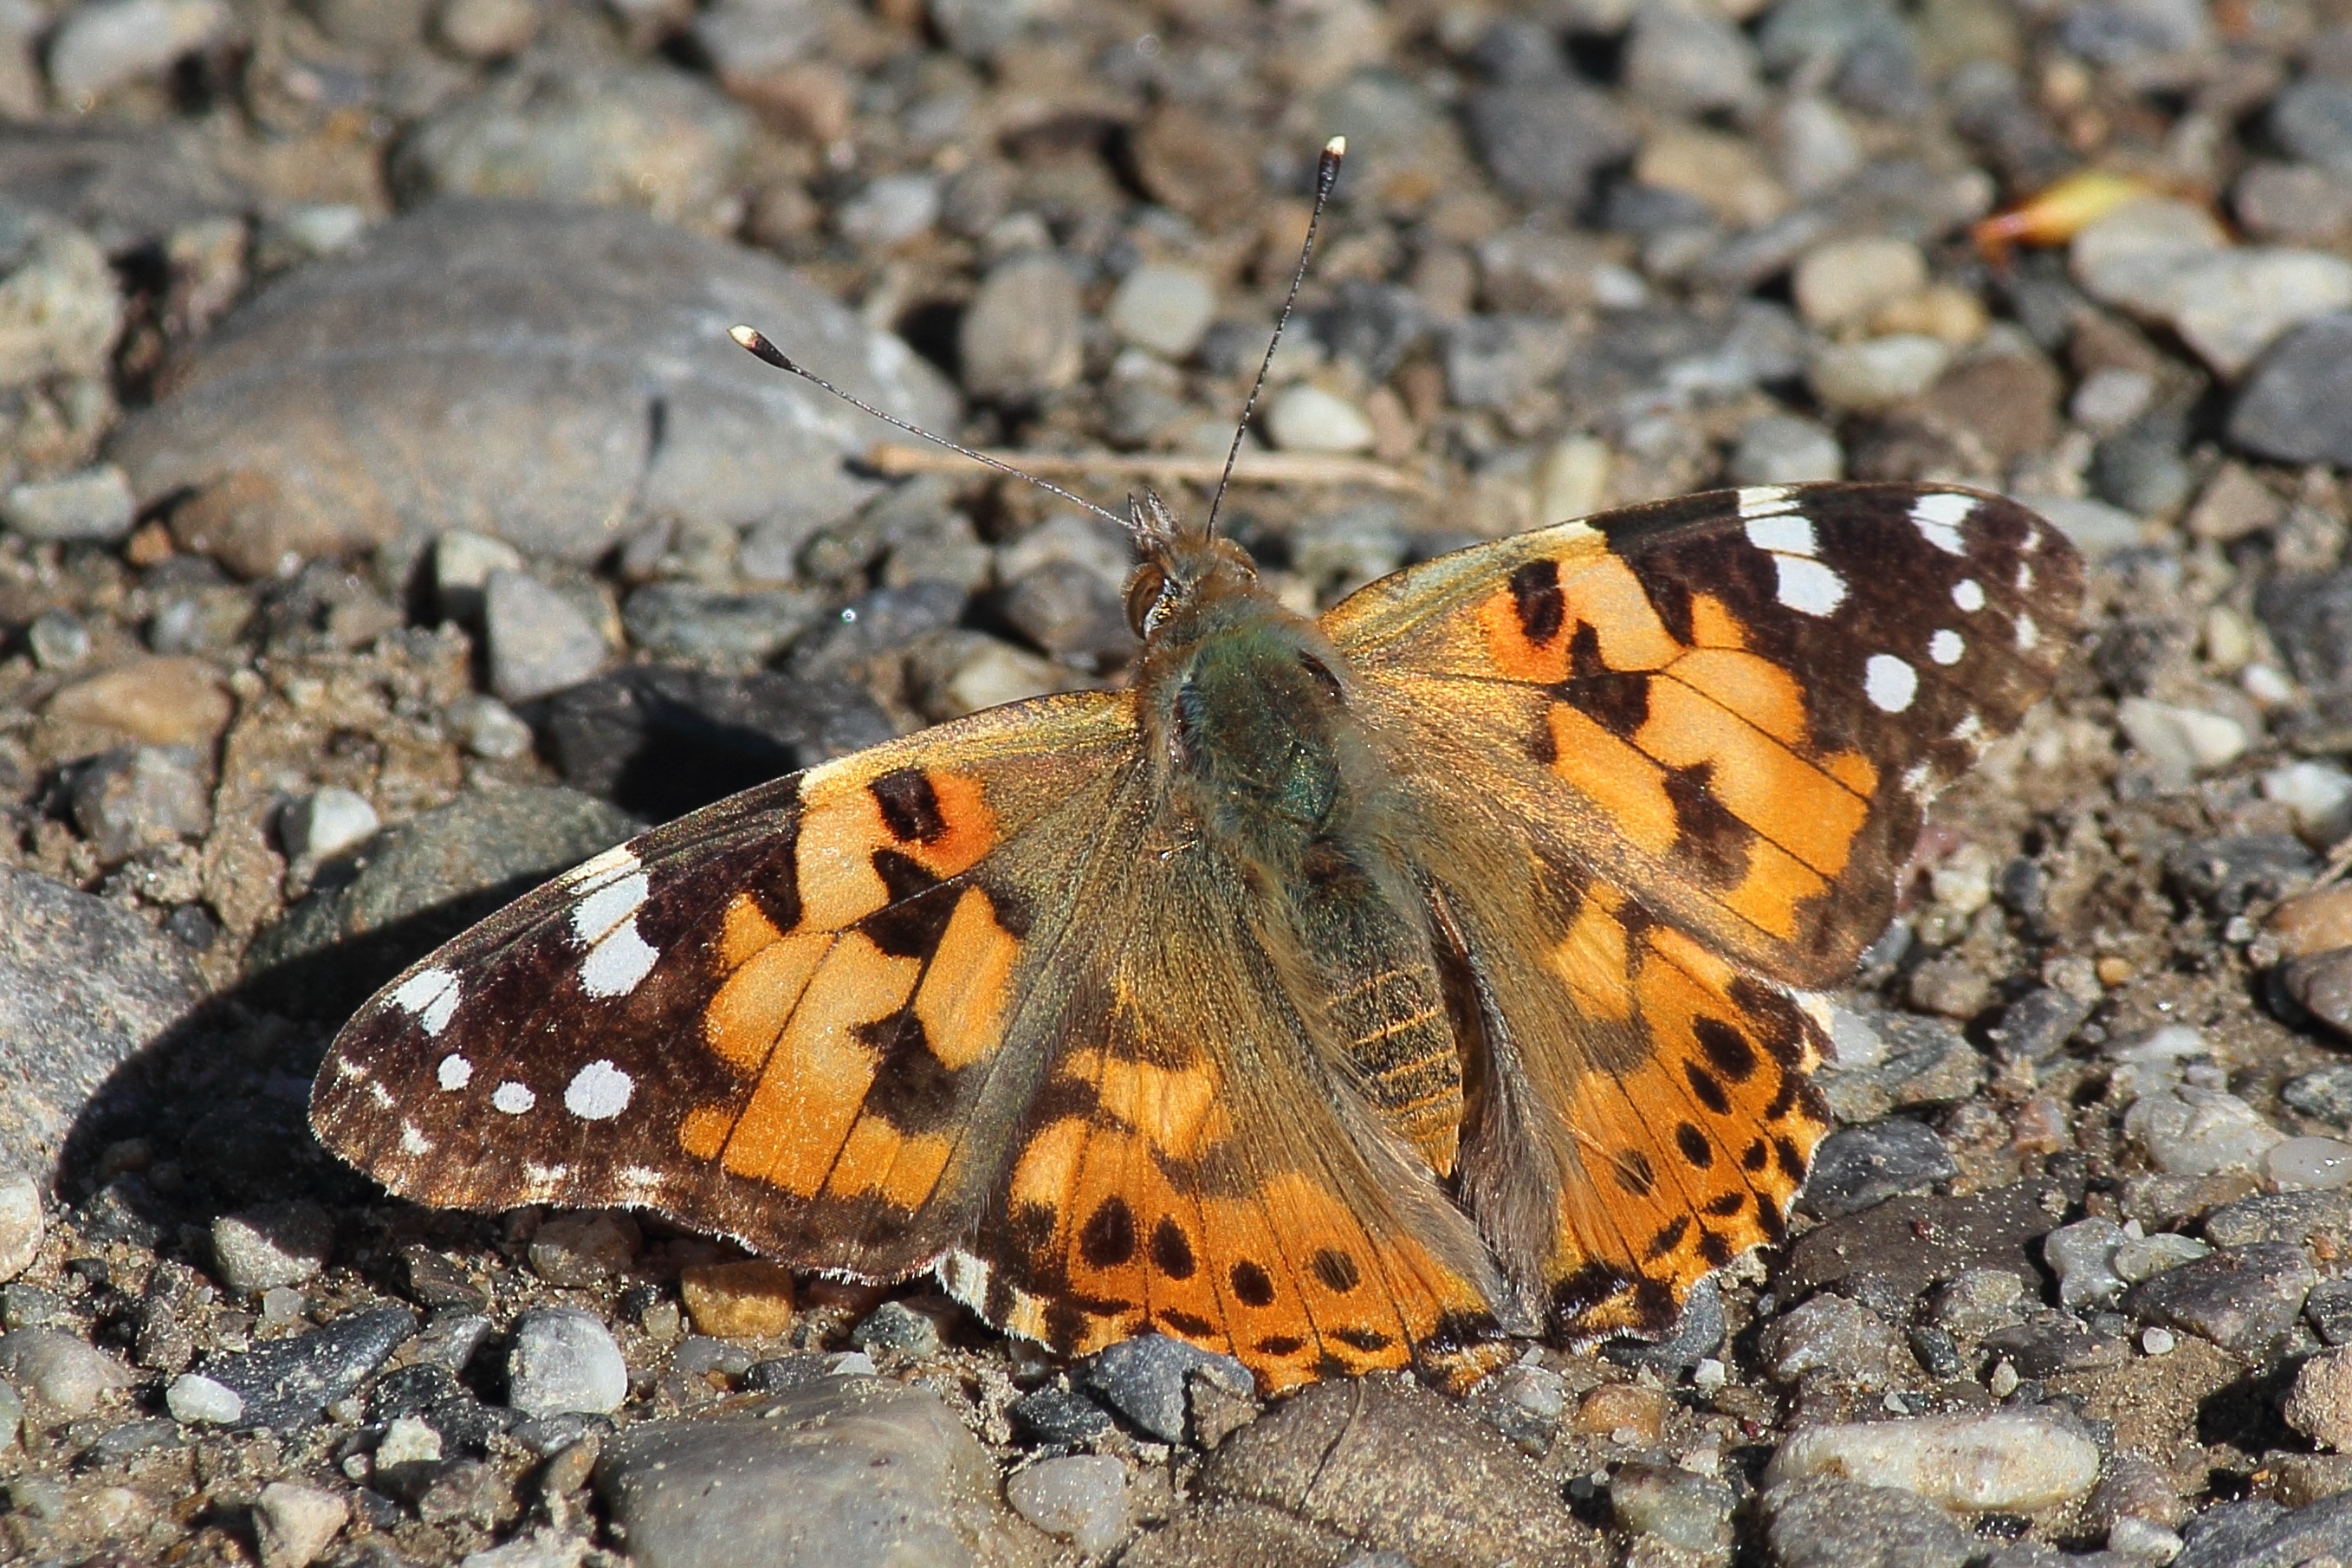
wing, sun, leaf, wildlife, insect, moth, butterfly, close, fauna, invertebrate, monarch butterfly, macro photography, arthropod, painted lady, pollinator, moths and butterflies